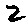
Label: 2